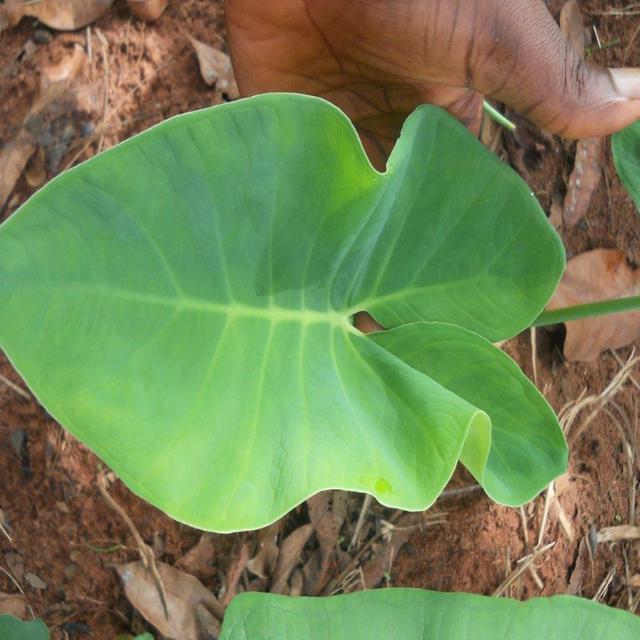
Label: Healthy